Bradford Industrial Museum

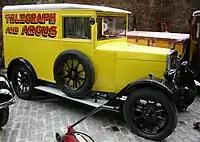
Vintage Jowett Bradford van in Bradford Telegraph and Argus livery

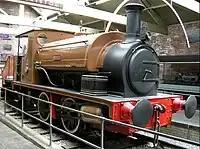
Hudswell Clarke steam locomotive 1435 Nellie, 1922

Most of the space is taken up with several examples of cars and light commercial vans built by the Jowett company of Bradford, Scott motorbikes and Baines bicycles. There is a Wallis & Steevens Advance type Steam Roller no. 7986 that was built in 1928 and owned by Bradford City Council roads department and carries the council crest on the water tanks.